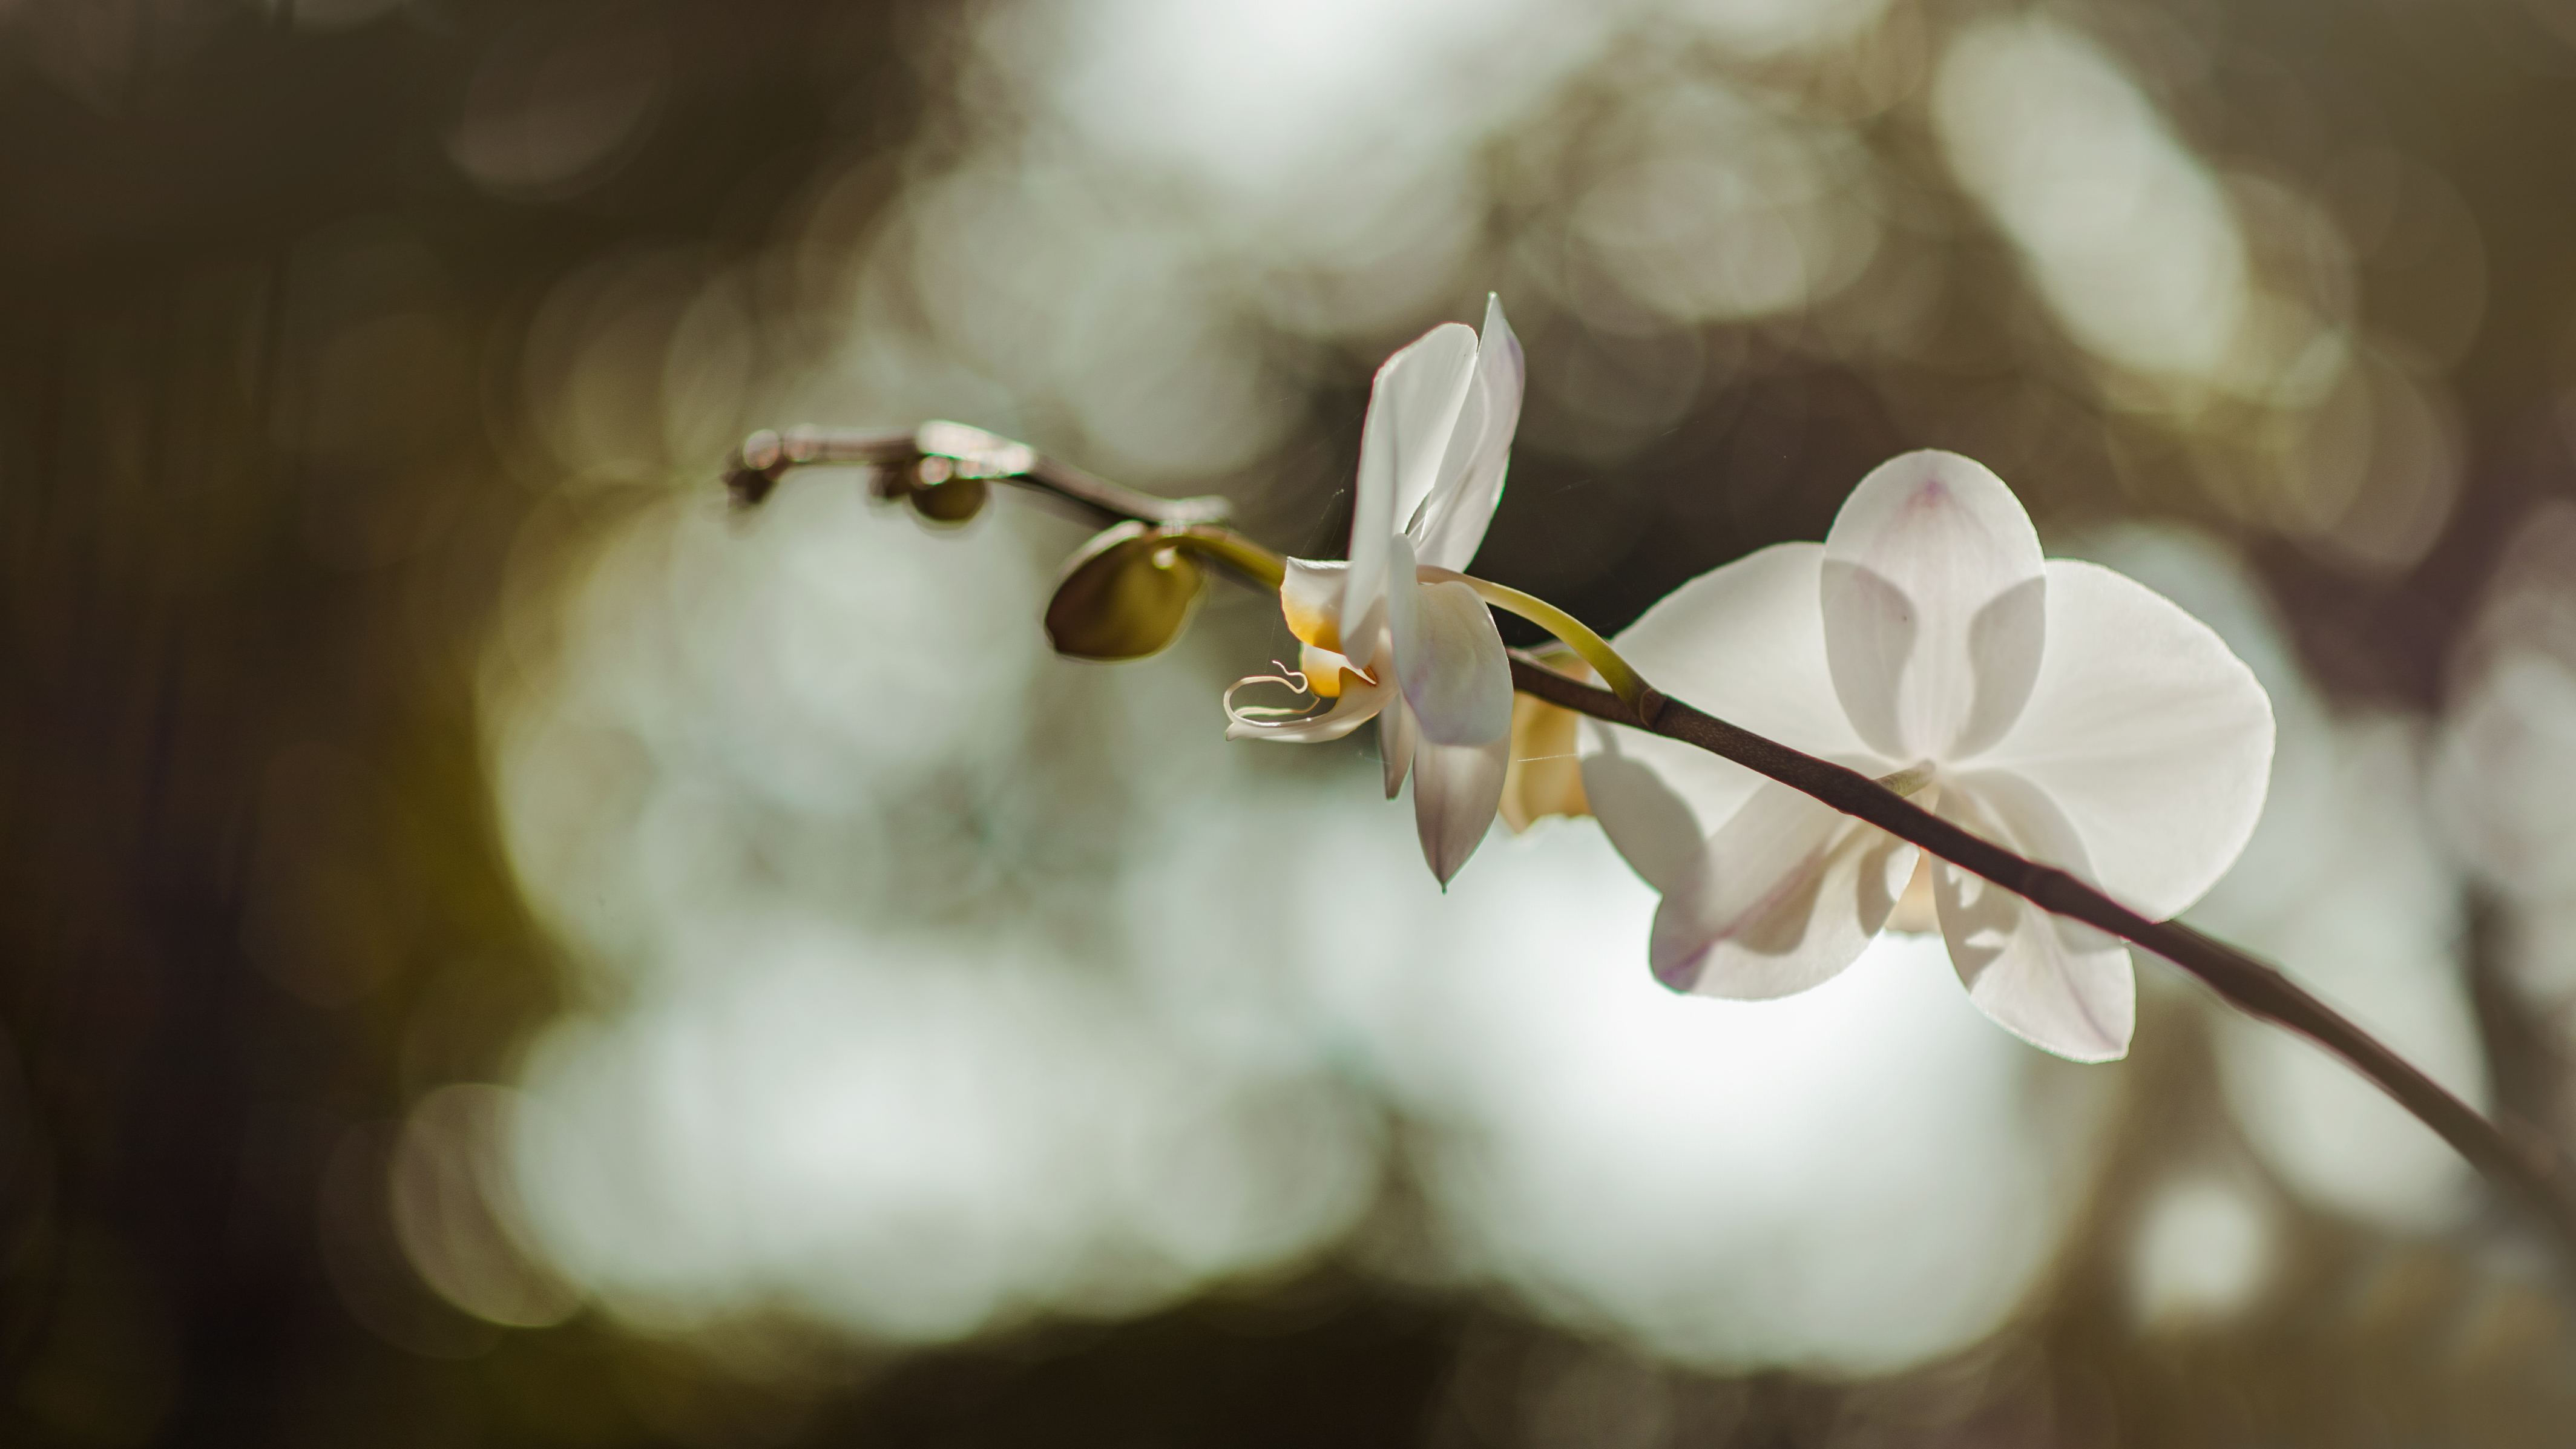
landscape, natural, flowers, sky, flora, flower, macro photography, close up, membrane winged insect, spring, petal, blossom, insect, twig, branch, honey bee, pest, computer wallpaper, pollinator, plant stem, plant, still life photography